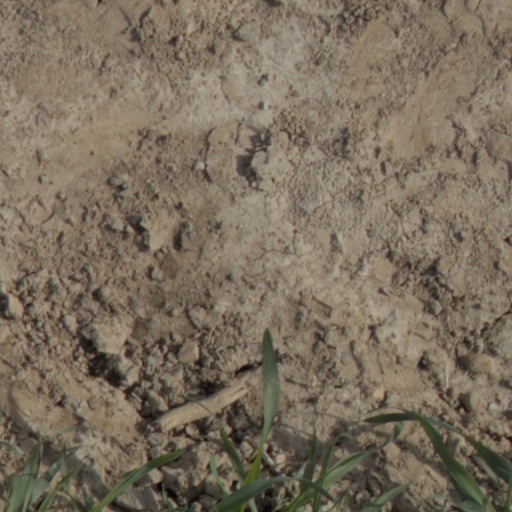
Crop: wheat